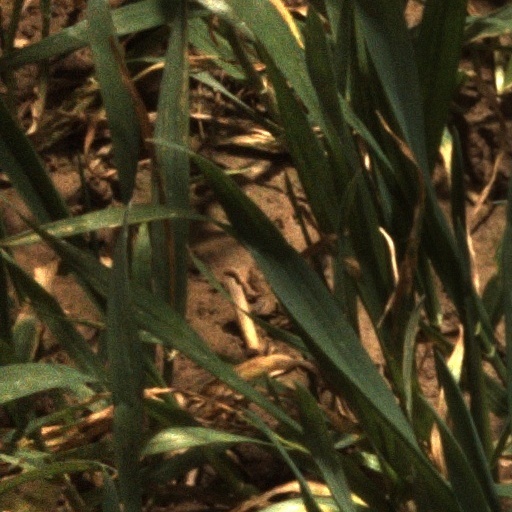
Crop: wheat